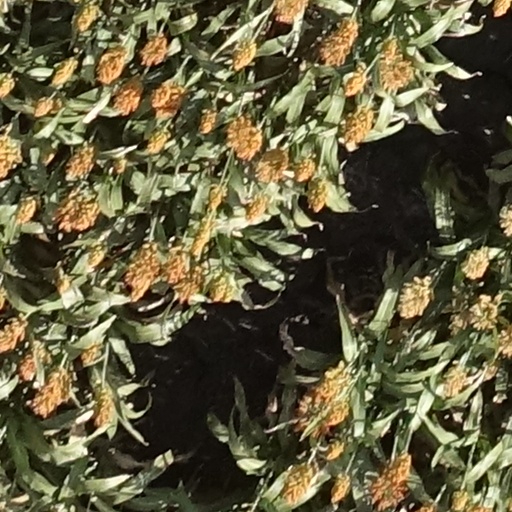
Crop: sorghum